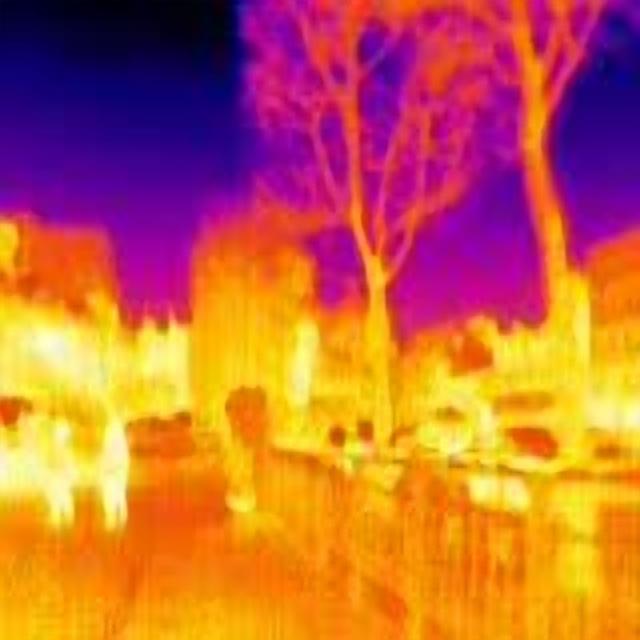
Detected objects:
label: person
label: person